Hernando de Ávila

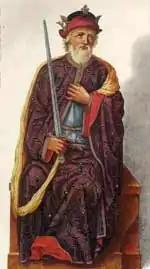
"Alfonso II of Asturias", painting from 1594.

Hernando de Ávila (1538 – 1595), painter and sculptor to Philip II of Spain, flourished in the middle of the 16th century. He was a pupil of Francisco Comontes. He executed, in 1568, an altar-piece of 'St. John the Baptist,' and the 'Adoration of the Kings,' for the cathedral of Toledo.